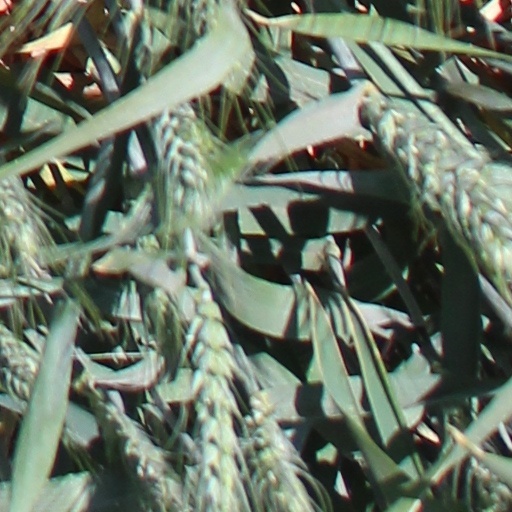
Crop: wheat